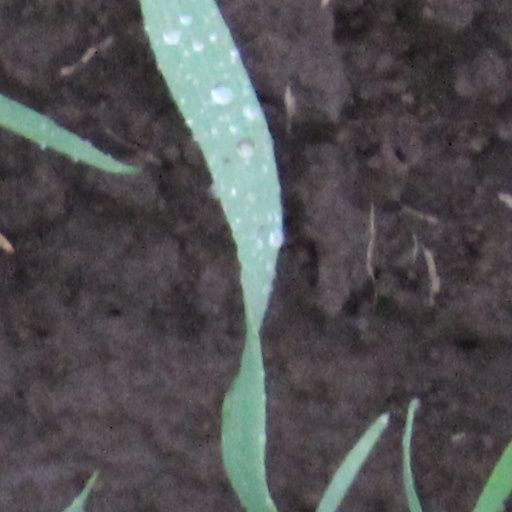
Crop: wheat